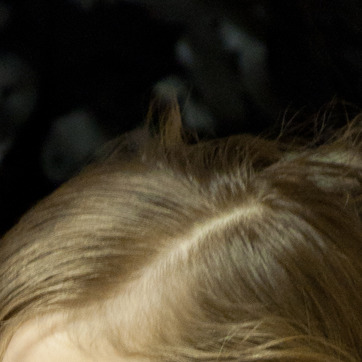
Material: hair